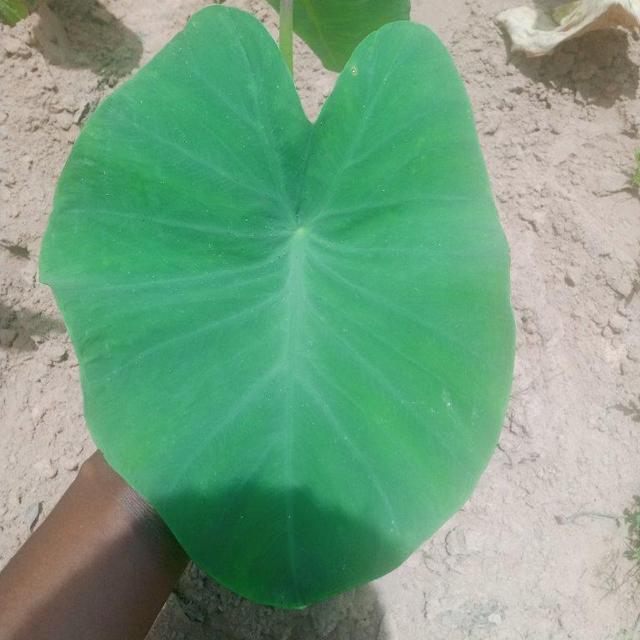
Label: Healthy